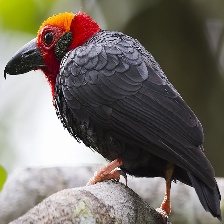
Species: BORNEAN BRISTLEHEAD
Scientific name: PITYRIASIS GYMNOCEPHALA